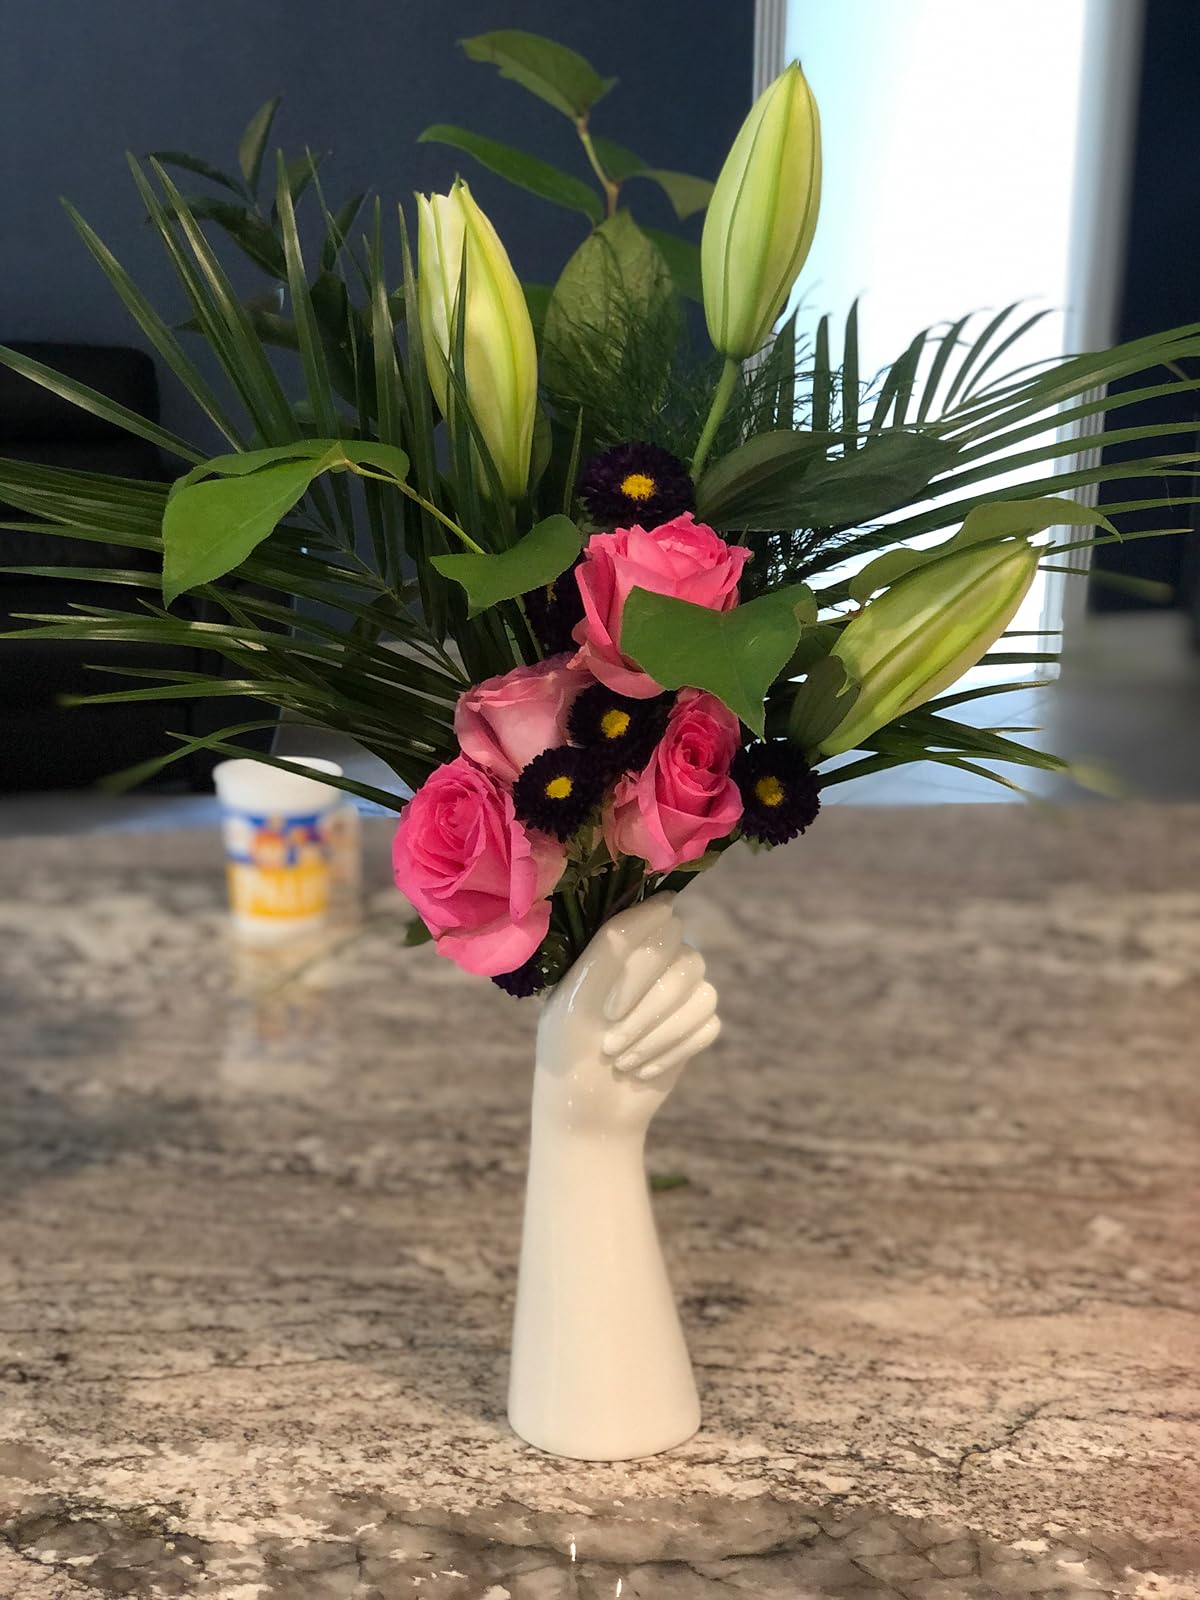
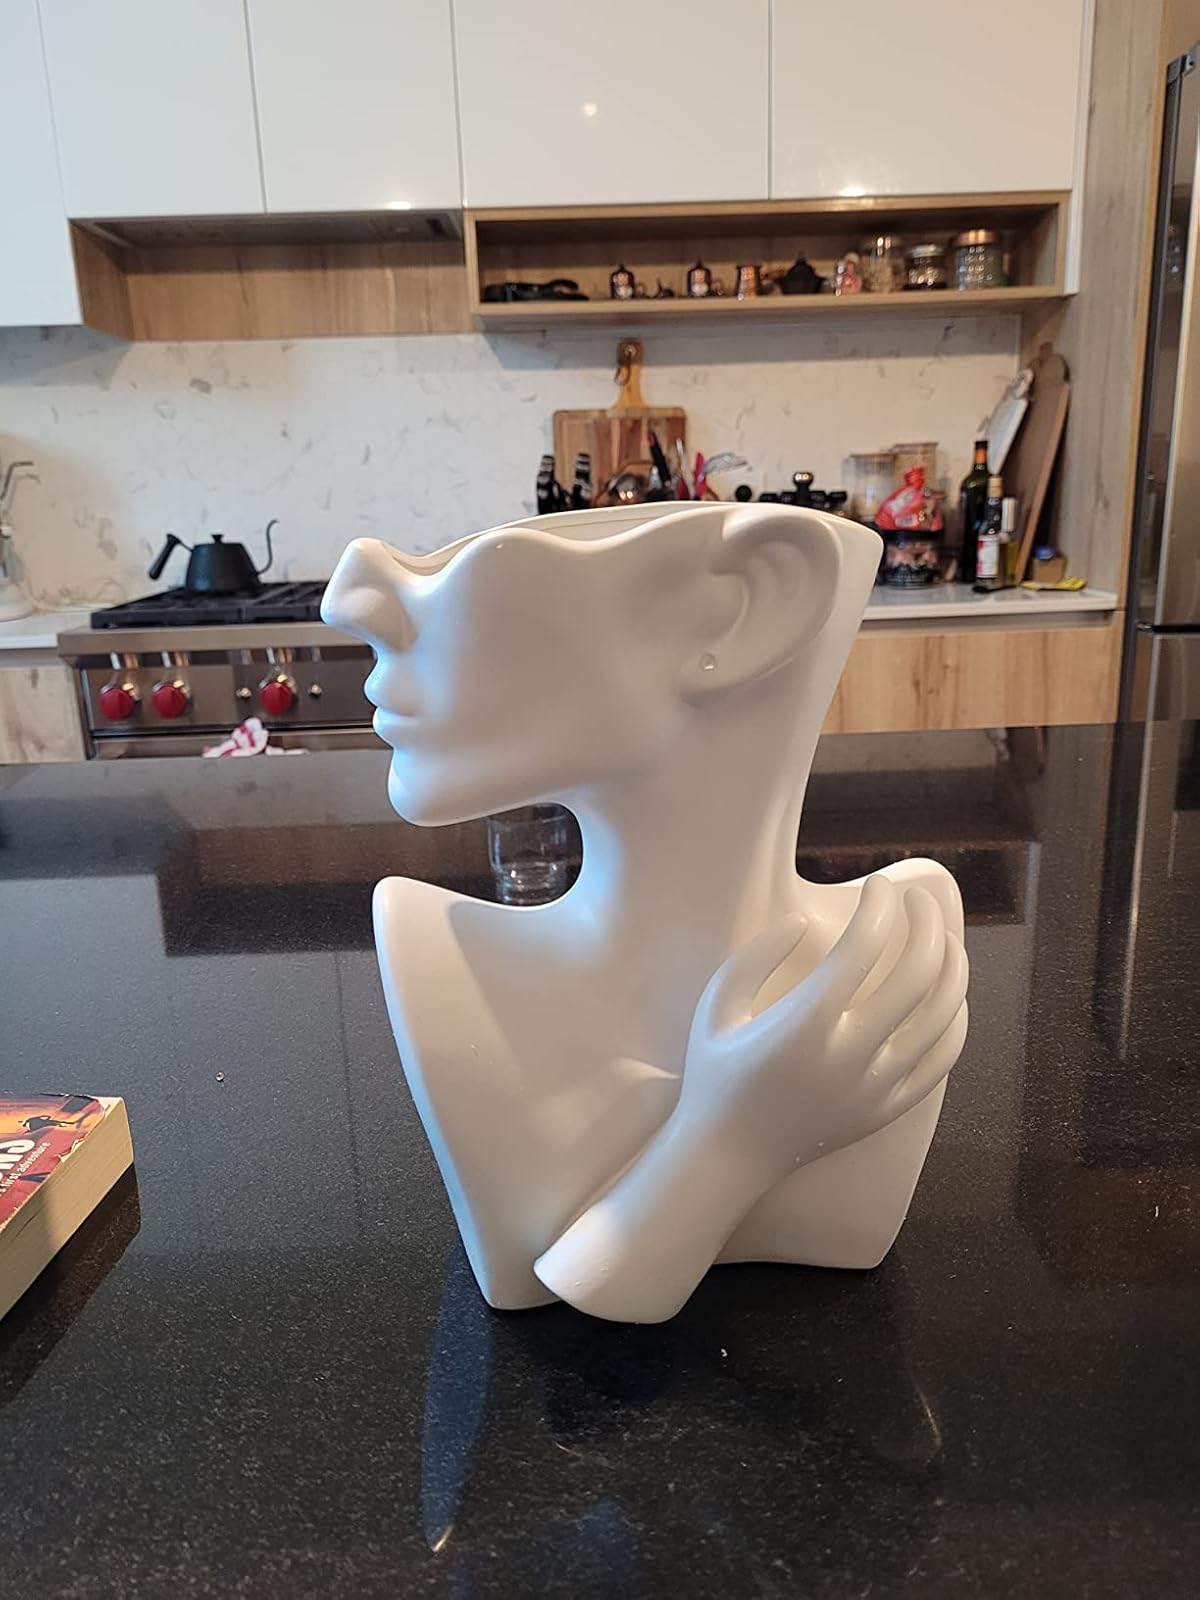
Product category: vase
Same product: no